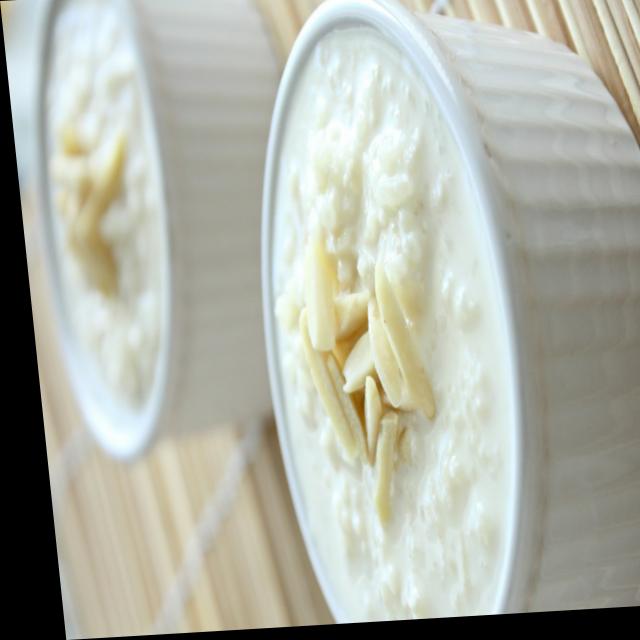
Dish: kheer